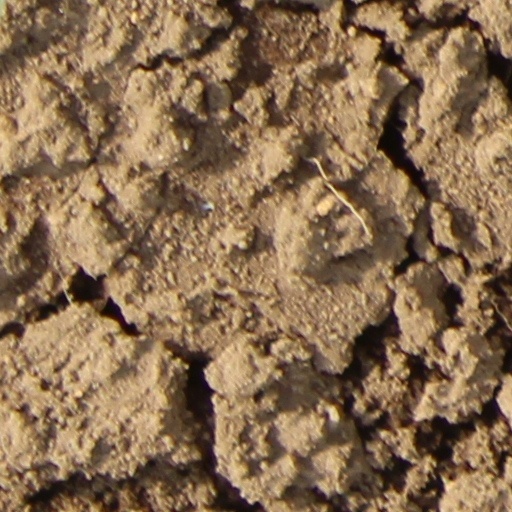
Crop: wheat